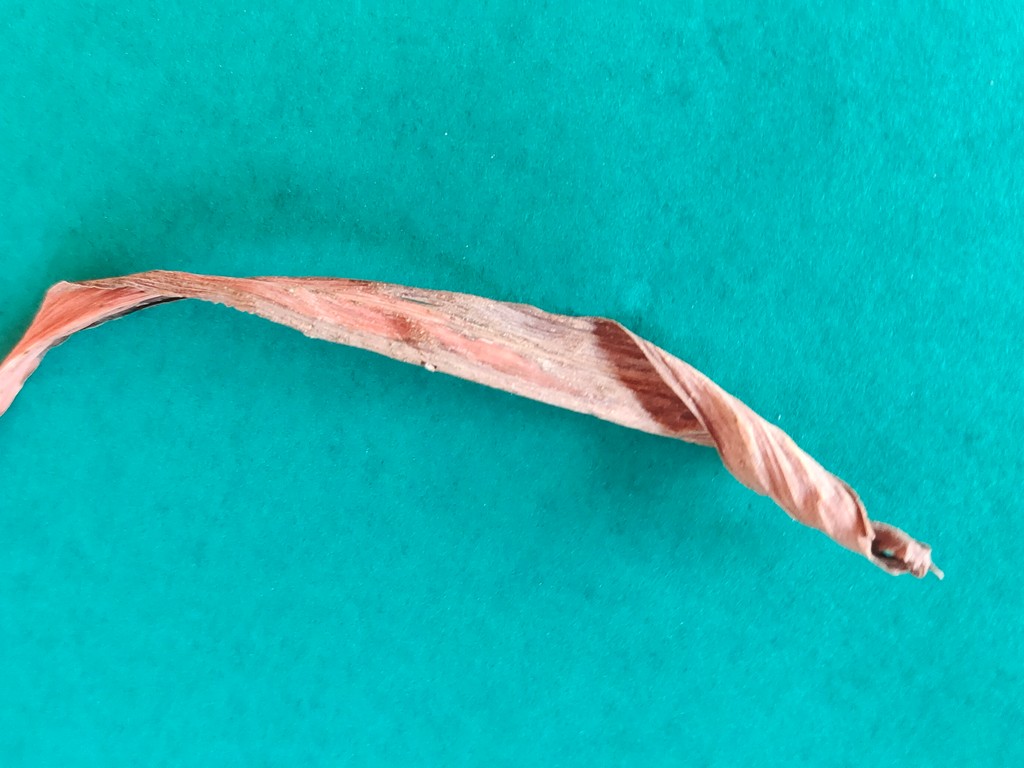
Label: Dried